Illuminati

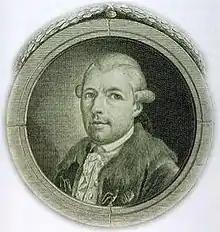
Adam Weishaupt (1748–1830), founder of the Illuminati

The Illuminati (plural of Latin , 'enlightened') is a name given to several groups, both real and fictitious. Historically, the name usually refers to the Bavarian Illuminati, an Enlightenment-era secret society founded on 1 May 1776 in the Electorate of Bavaria. The society's stated goals were to oppose superstition, obscurantism, religious influence over public life, and abuses of state power. "The order of the day", they wrote in their general statutes, "is to put an end to the machinations of the purveyors of injustice, to control them without dominating them."